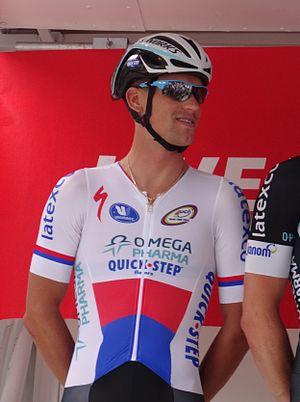
Reportage photographique réalisé le samedi 26 juillet à l'occasion du départ de la première étape du Tour de Wallonie 2014 à Frasnes-lez-Anvaing, Belgique.
Zdeněk Štybar est un coureur cycliste tchèque. Spécialisé dans la pratique du cyclo-cross, il est triple champion du monde en 2010, 2011 et 2014, et vainqueur de la Coupe du monde de cyclo-cross en 2009-2010. En janvier 2011, il entame une carrière sur route et s'engage avec la formation Quick Step qu'il rejoint le 1ᵉʳ mars 2011, qui devient en 2012 Omega Pharma-Quick Step, Etixx-Quick Step en 2015 puis Quick-Step Floors en 2017 et Deceuninck-Quick Step en 2019. Il a notamment remporté sur route l'Eneco Tour 2013, le championnat de République tchèque 2014, ainsi qu'une étape sur le Tour de France et le Tour d'Espagne. Spécialiste des classiques flandriennes, il s'impose également sur les Strade Bianche 2015, le Circuit Het Nieuwsblad 2019 et l'E3 Binck-Banck Classic la même année.
La saison 2014 de l'équipe cycliste Omega Pharma-Quick Step est la douzième saison au total de la formation belge, mais la troisième saison de l'équipe avec le nouveau sponsor Omega Pharma arrivé de l'ancienne Omega Pharma-Lotto et Quick Step, rapprochement fait en cours d'année 2011. En tant qu'équipe World Tour, l'équipe participe à l'ensemble du calendrier de l'UCI World Tour du Tour Down Under en janvier au Tour de Pékin en octobre. Parallèlement au World Tour, Omega Pharma-Quick Step peut participer aux courses des circuits continentaux de cyclisme.